Mario Bonnard

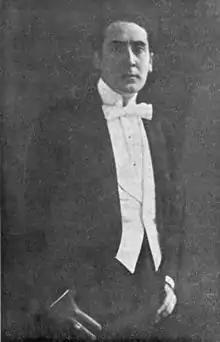
Mario Bonnard

Bonnard was born and died in Rome. He began his cinematic career as an actor becoming a popular romantic lead in numerous silent films made before World War I. In 1917, he ventured into film directing for the first time. Before the arrival of sound films he worked for a period in Germany in films directed by Luis Trenker.